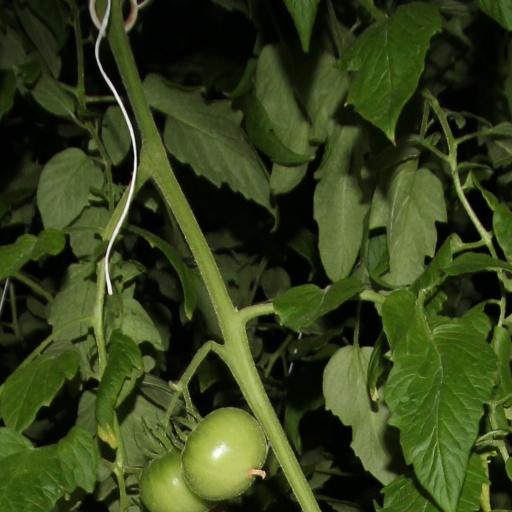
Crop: tomato